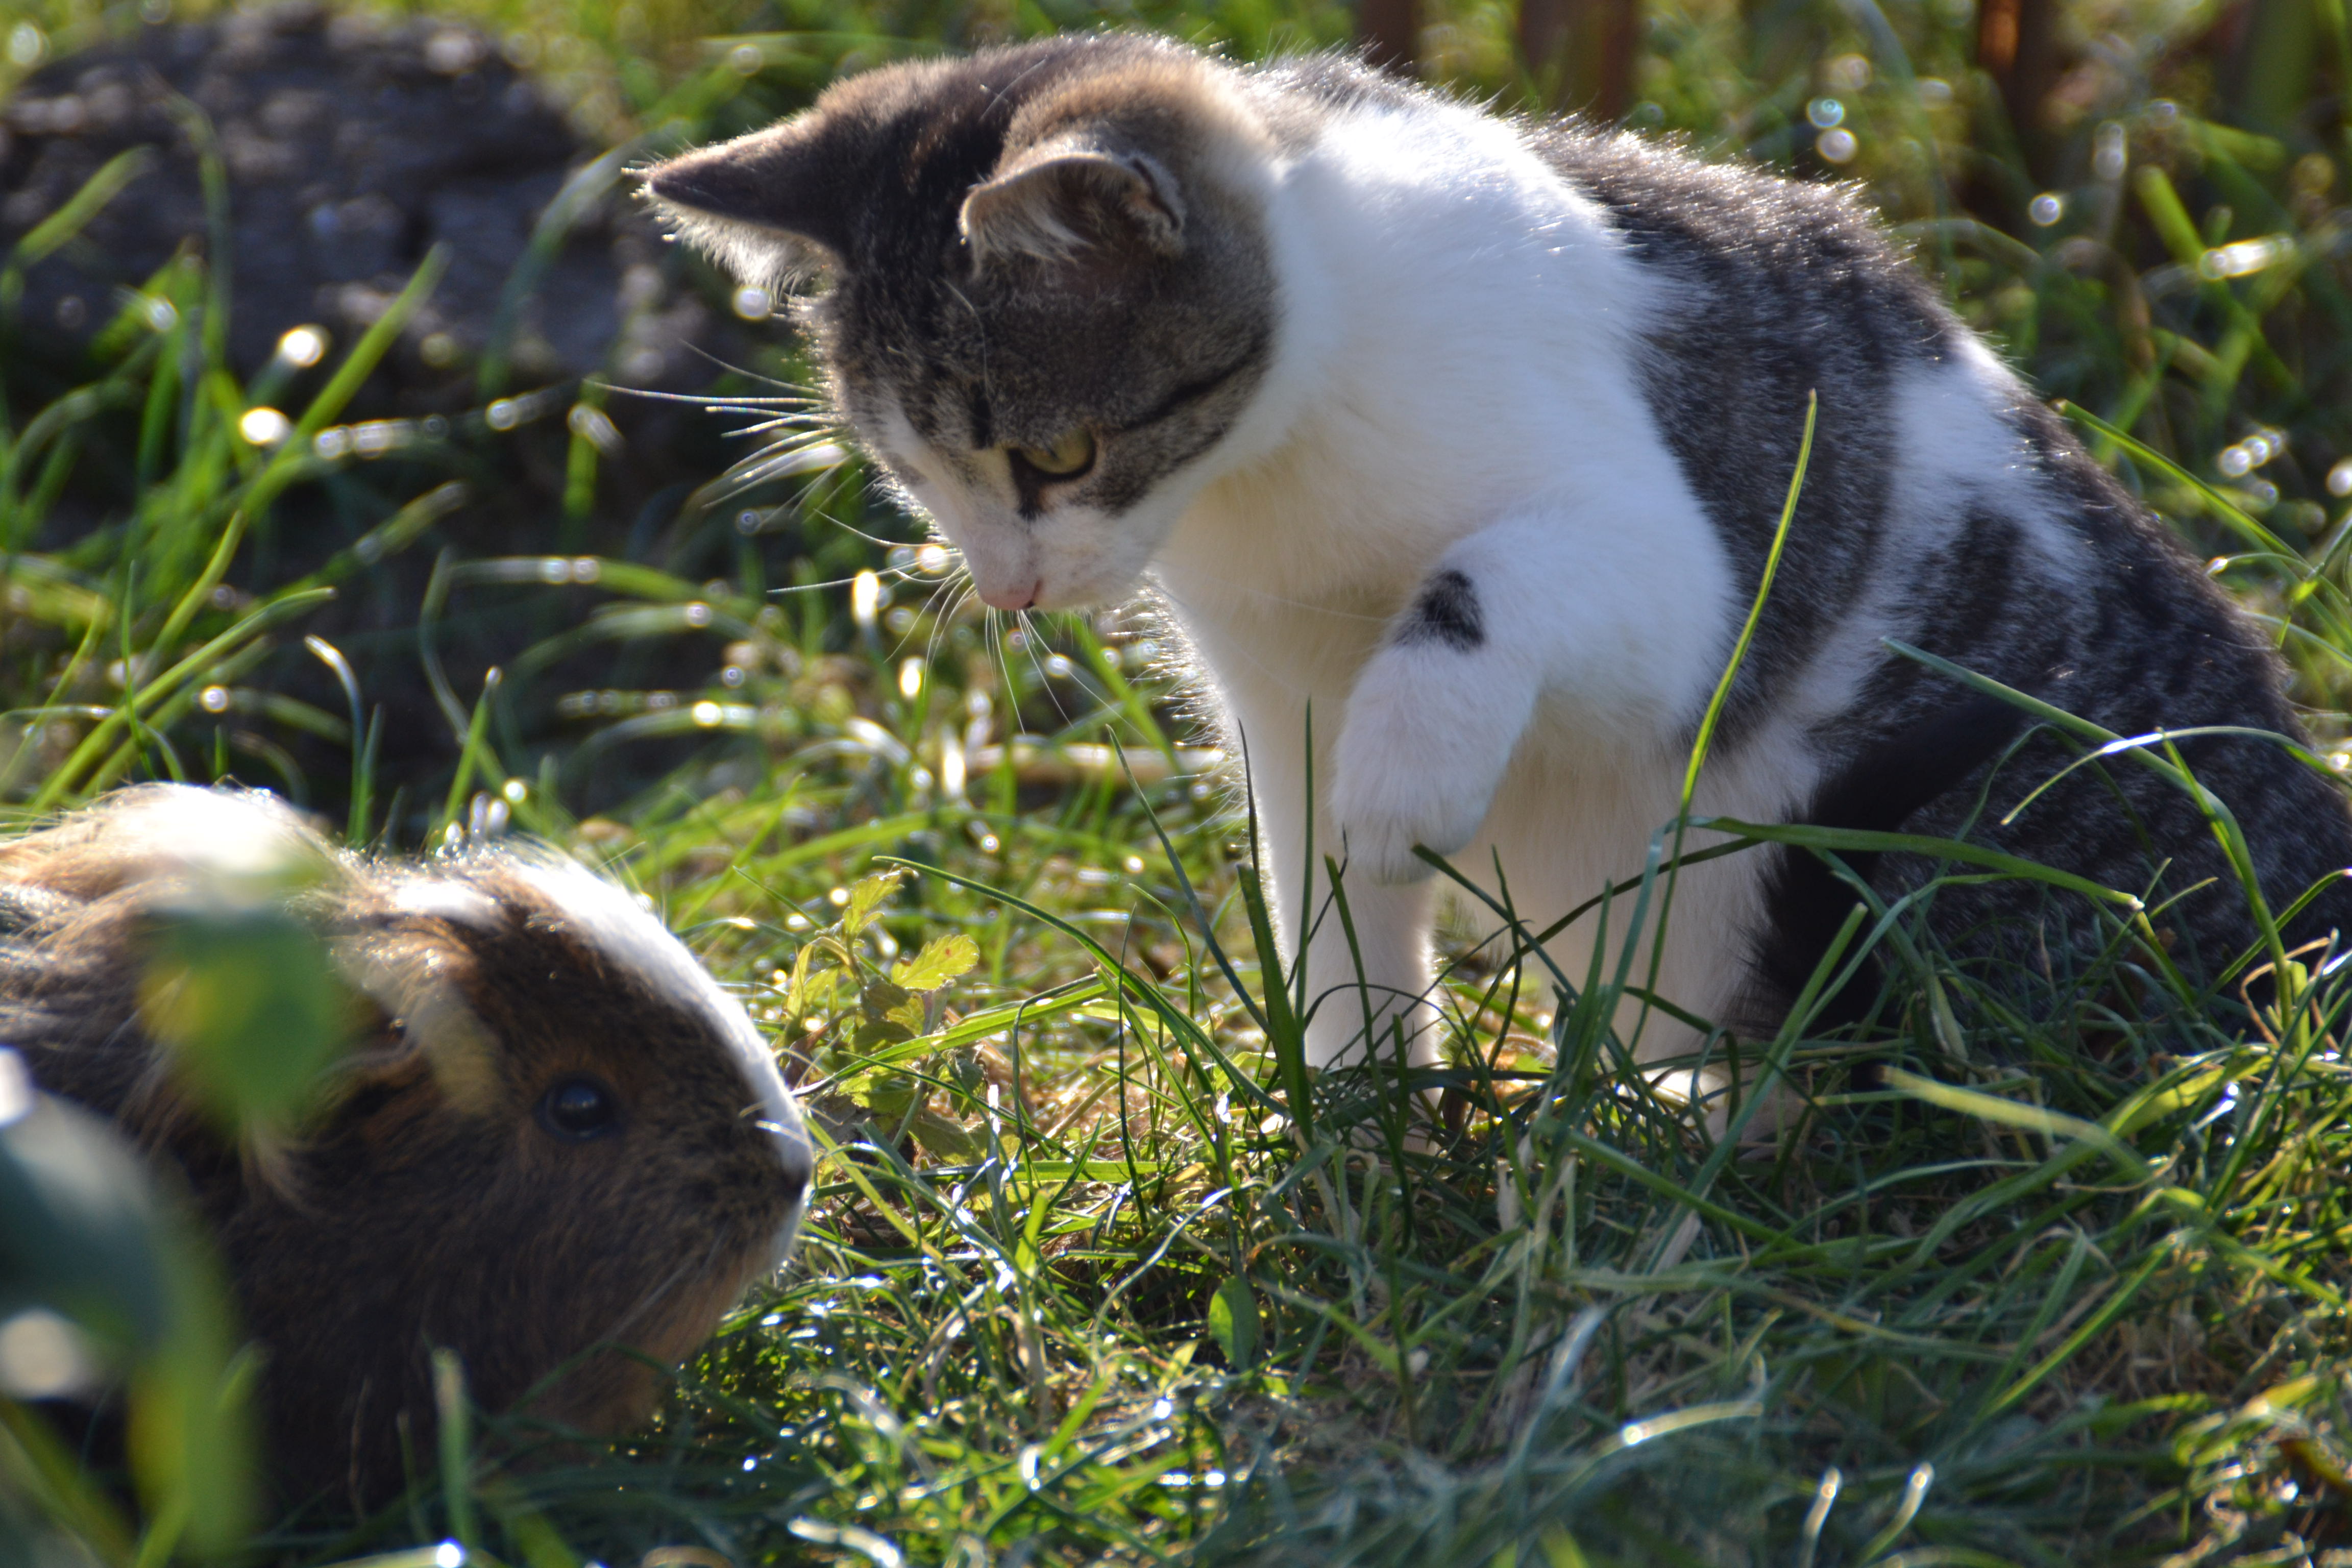
cat, fauna, small to medium sized cats, grass, whiskers, plant, cat like mammal, wildlife, organism, grass family, snout